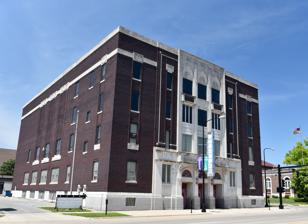
Building: Waterloo Masonic Temple
Country: United States of America
Year built: 1928
United States historic place Waterloo Masonic Temple U.S. National Register of Historic Places Show map of Iowa Show map of the United States Location 325 E. Park Ave. Waterloo, Iowa Coordinates 42°30′02″N 92°20′08.6″W / 42.50056°N 92.335722°W / 42.50056; -92.335722 Area less than one acre Built 1928 Built by Currie Construction Co. Architect John G. Ralston Architectural style Late 19th and 20th Century Revivals NRHP reference No. 13000921 Added to NRHP December 18, 2013 The Waterloo Masonic Temple is a historic building located in Waterloo, Iowa , United States.  The first Masonic lodge in town, No. 105 A.F. & A.M, was established on the west side of the Cedar River in 1857.  Lodge No. 296 was organized on the east side of the river in 1871, and the two consolidated into one lodge eight years later.  They built their first Masonic Temple in 1899 at the intersection of Sycamore Street and East Park Avenue.  The city was in the midst of a period economic growth that would see its population double each decade from 1890 to 1910. By 1918 the Masons felt the need for a new facility.  Property at the intersection of East Park Avenue and Mulberry Street was acquired in 1920.  Local architect John G. Ralston , a fellow Mason, was chosen to design the new building in what has been termed the "Phoenician Revival" style. The exterior walls were completed in 1925, but the interior wasn't completed until 1928.  It is a four-story structure built over a raised basement.  Its exterior walls are composed of dark red brick accented with light grey limestone .  The main façade features a central entrance pavilion with three entrance ways that terminate in Moorish peaks near the roofline.  Various Masonic symbols are found carved into the stone, and decorative brickwork flanks the central stone pavilion.  The building was listed on the National Register of Historic Places in 2013. References